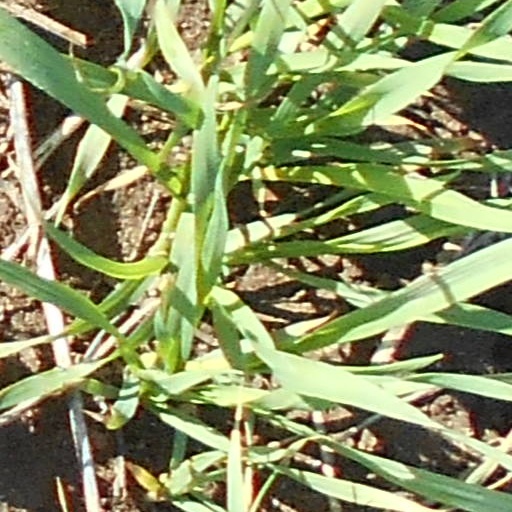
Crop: wheat